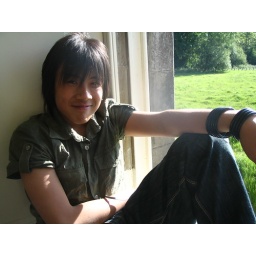
ken, sitting in one of the many auchinleck house windows